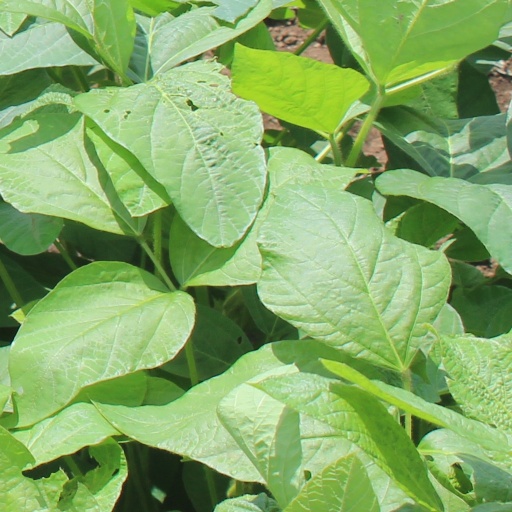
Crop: soybean